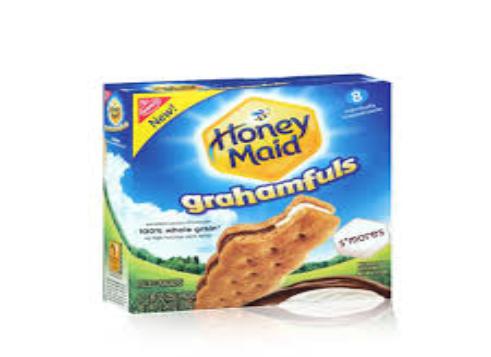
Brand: Honey Maid
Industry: Food